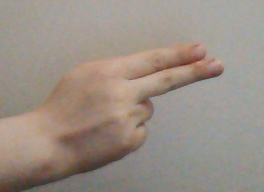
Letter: ain